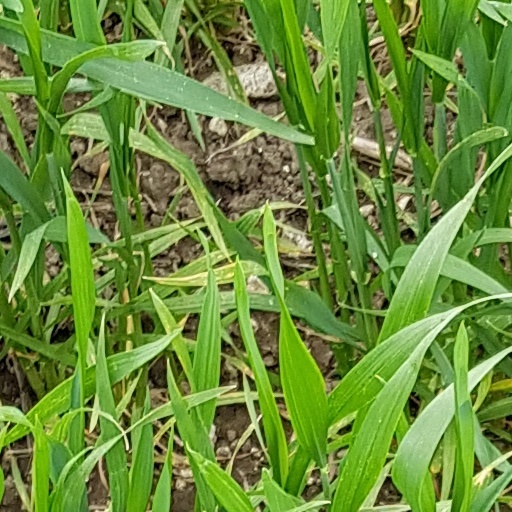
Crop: wheat